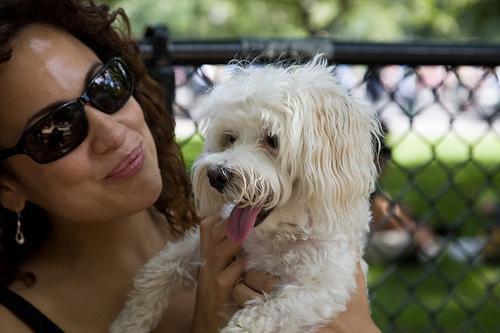
Maltese_dog